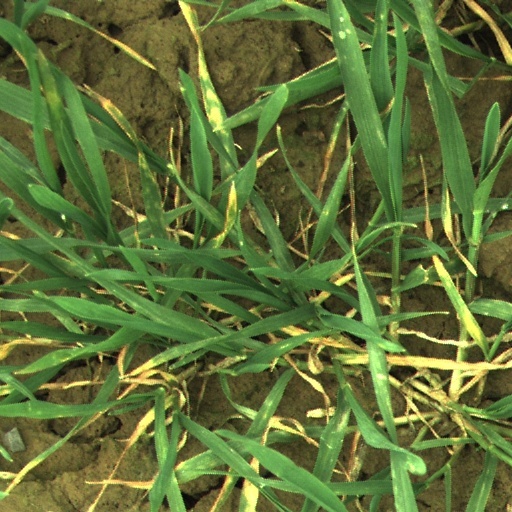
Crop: wheat